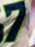
Number: 7